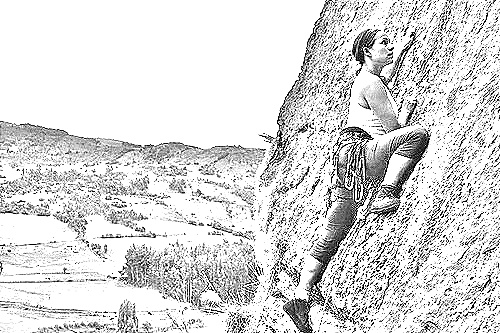
Portrait style: Sketch Portrait